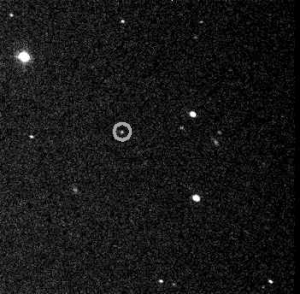
J002E3 est la désignation temporaire donnée à un objet extra-atmosphérique originellement suspecté d'être un astéroïde. Il fut découvert par l'astronome amateur Bill Yeung le 3 septembre 2002. Des observations plus poussées révélèrent que l'objet n'est pas un astéroïde rocheux mais probablement le troisième étage de la fusée Saturn V de la mission Apollo 12.